Kagen

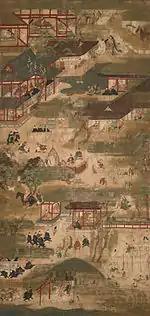
Part of the "Pictorial Biography of Prince Shōtoku" (painted by Kōzuke Hokkyō and Tajima Bō, 1305)

was a after "Kengen" and before "Tokuji." This period spanned the years from August 1303 through December 1306. The reigning emperor was .